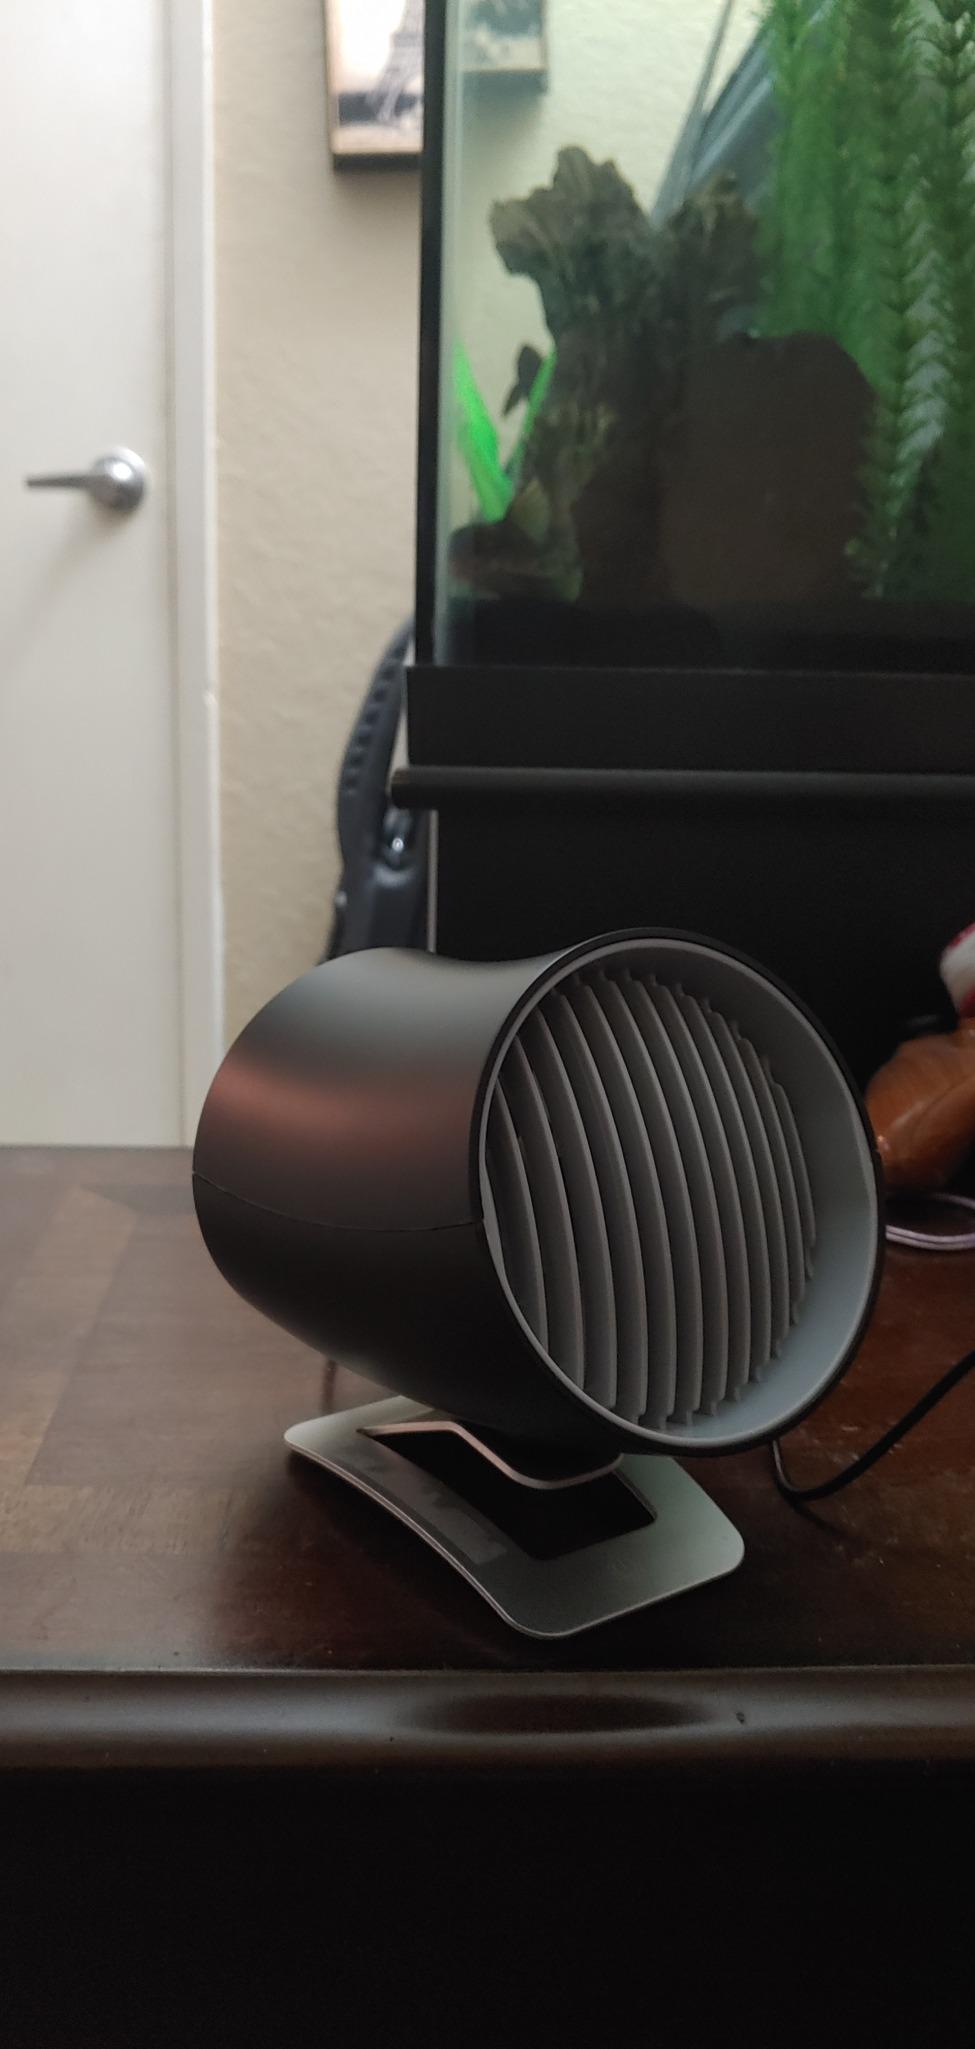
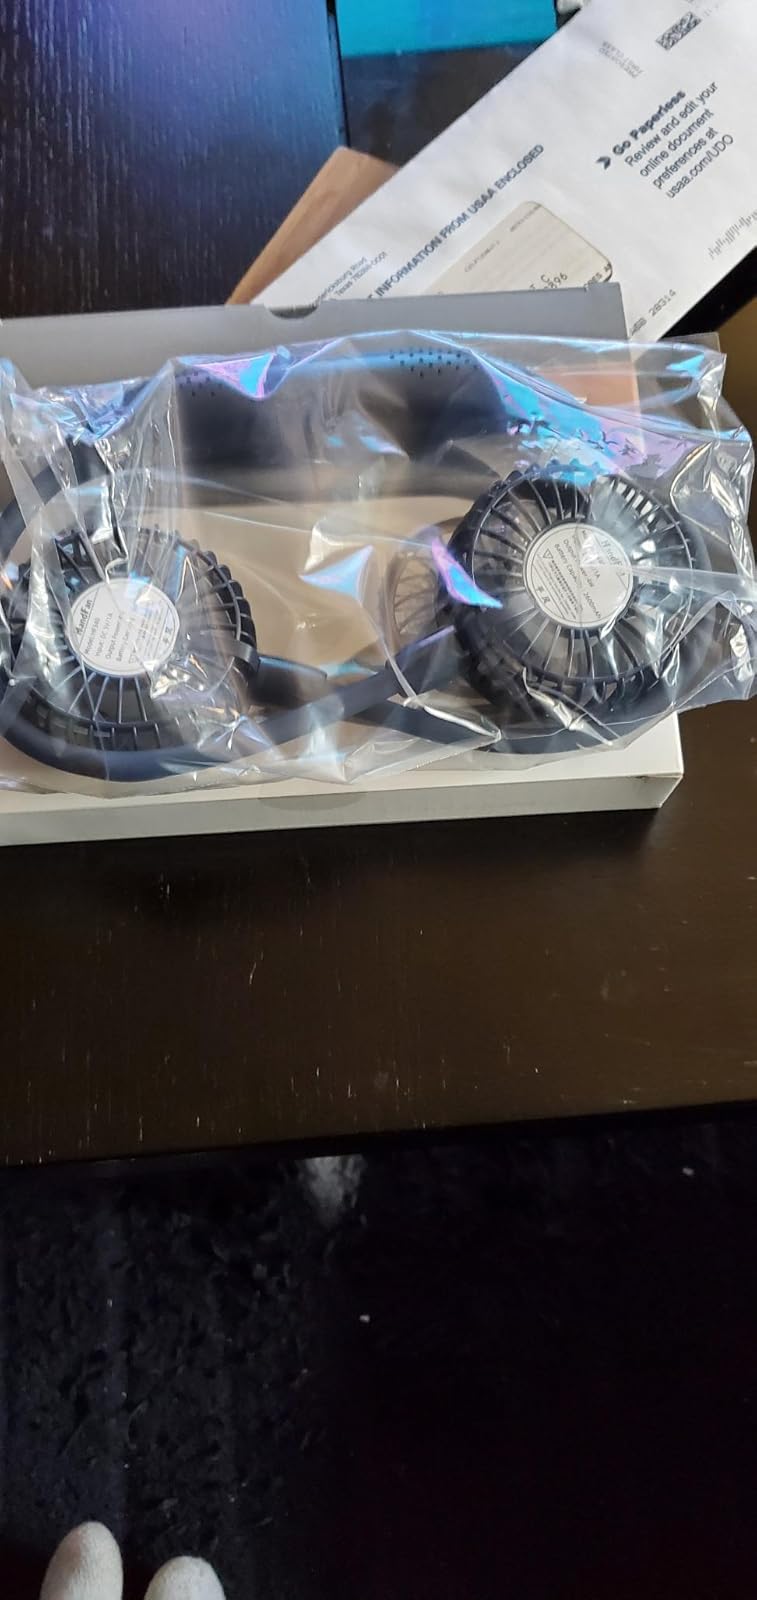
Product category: fan
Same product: no